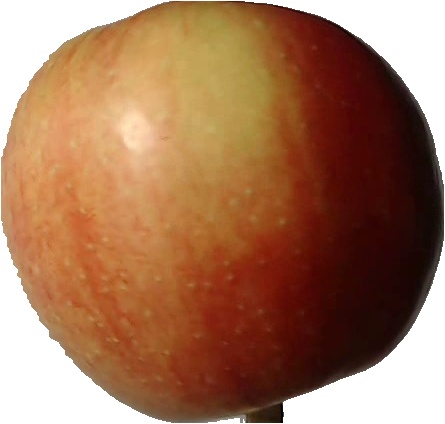
Label: apple_red_2